Frank F. Olney

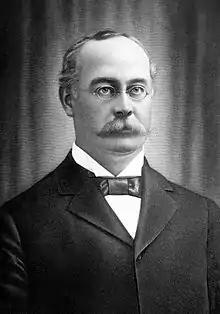

Frank Fuller Olney (March 12, 1851 – October 24, 1903) was the 18th mayor of Providence, Rhode Island. He served from 1894 until 1896.